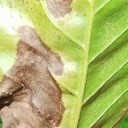
Label: Phoma